List of wings of the Royal Air Force

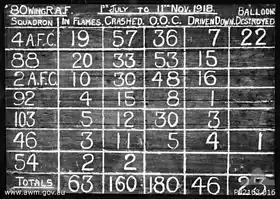
In late 1918, a scoreboard lists the claims for aircraft destroyed by No. 80 Wing RAF between July and November that year. The wing's squadrons at the time (including two from the Australian Flying Corps), are: 4 Sqn AFC, 88 Sqn RAF, 4 Sqn AFC, 92 Sqn RAF, 103 Sqn RAF, 46 Sqn RAF, and 54 Sqn RAF.

Formed on 1 April 2006, Expeditionary Air Wings (EAW) are established at the following RAF Flying Stations: